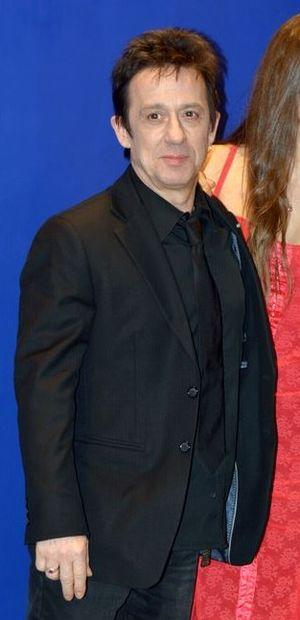
Éric Serra à la cérémonie des César
Éric Serra est un compositeur français, né le 9 septembre 1959 à Saint-Mandé. Il est le compositeur attitré de la musique des films de Luc Besson depuis le début des années 1980.